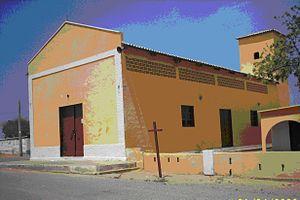
Zazárida est l'une des 7 paroisses civiles de la municipalité de Buchivacoa dans l'État de Falcón au Venezuela.